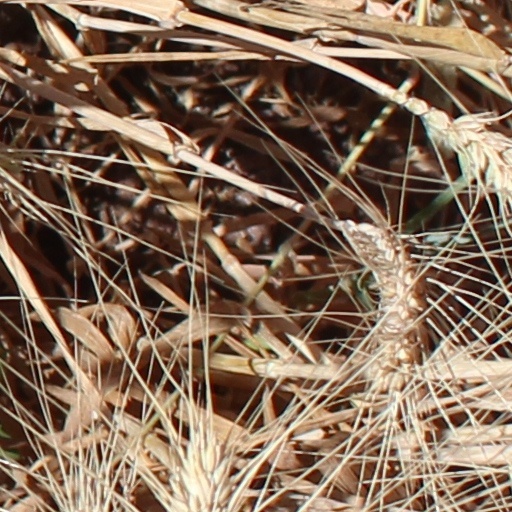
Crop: wheat